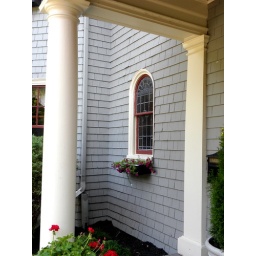
A stain glass window with a window box in between the columns near the front door.